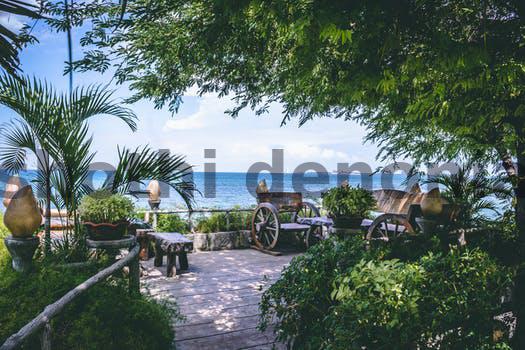
Label: Watermark